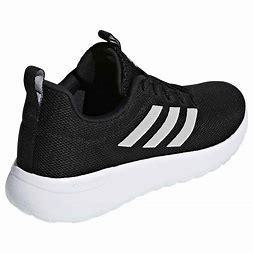
Brand: Adidas
Model: Lite Racer CLN